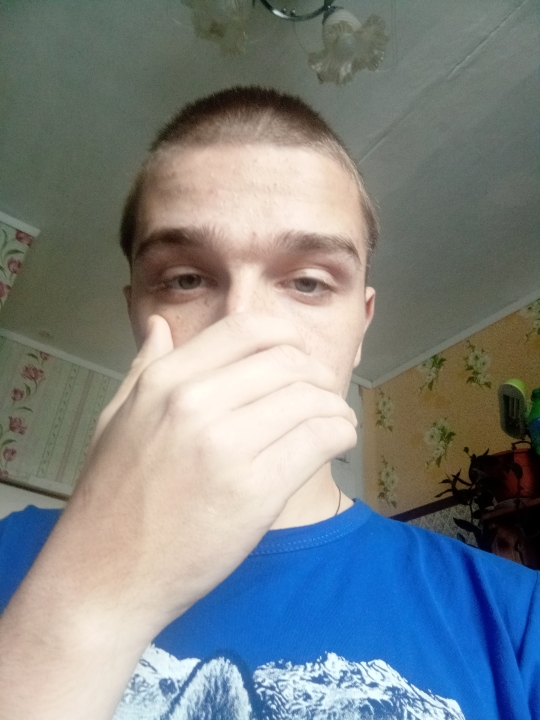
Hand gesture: no_gesture